Hallowicked

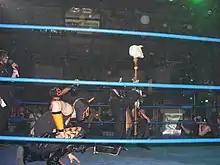
The Spectral Envoy in April 2011

On September 14, Hallowicked, Frightmare and UltraMantis Black entered the 2012 King of Trios, defeating Mihara, The Mysterious and Handsome Stranger and Tito Santana in their first round match. The following day, the Spectral Envoy advanced to the semifinals of the tournament, after defeating their rival team The Batiri. However, following the match, the Spectral Envoy was attacked by members of The Batiri and Ophidian. On the third and final day of the tournament, the Spectral Envoy first defeated F.I.S.T. (Chuck Taylor, Icarus and Johnny Gargano) in the semifinals and then Team ROH (Mike Bennett, Matt Jackson and Nick Jackson) in the finals, despite interference from The Batiri, Delirious and Ophidian, to win the 2012 King of Trios. At the following event on October 6, Hallowicked and UltraMantis Black defeated Los Ice Creams (El Hijo del Ice Cream and Ice Cream Jr.) to pick up their third point and earn the right to challenge for the Campeonatos de Parejas. They received their title shot on November 10, but were defeated by the defending Campeones, The Young Bucks (Matt Jackson and Nick Jackson), following interference from Ophidian and The Batiri. On December 2 at Chikara's third internet pay-per-view, Under the Hood, the Spectral Envoy, represented by Frightmare, Hallowicked, UltraMantis Black and the returning Blind Rage and Crossbones, defeated The Batiri, Delirious and Ophidian in a ten-man tag team match. On April 6, 2013, Hallowicked received his first shot at the Chikara Grand Championship, but was defeated by the defending champion, Eddie Kingston.